Magic Pengel: The Quest for Color

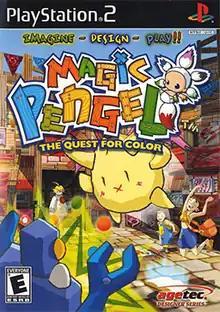
North American cover art

Magic Pengel: The Quest for Color, known as in Japan, is a 2002 role-playing video game developed by Garakuda-Studio and Taito for the PlayStation 2, published by Agetec in North America. The music was composed by Zuntata. Studio Ghibli worked on the game's art direction.